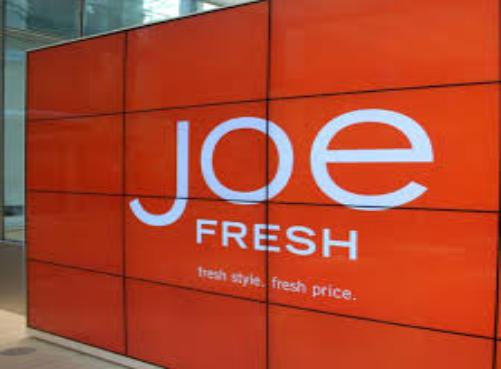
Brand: Joe Fresh
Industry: Clothes